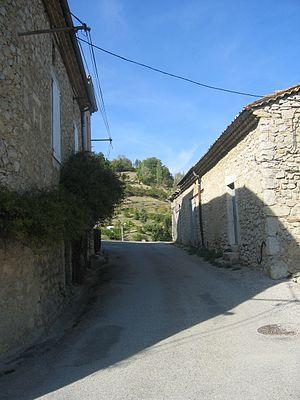
Montmaur-en-Diois est une commune française située dans le département de la Drôme en région Auvergne-Rhône-Alpes, au cœur du Diois, entre Die et Luc-en-Diois. Ses habitants, les Montmaurois, sont au nombre de 85.